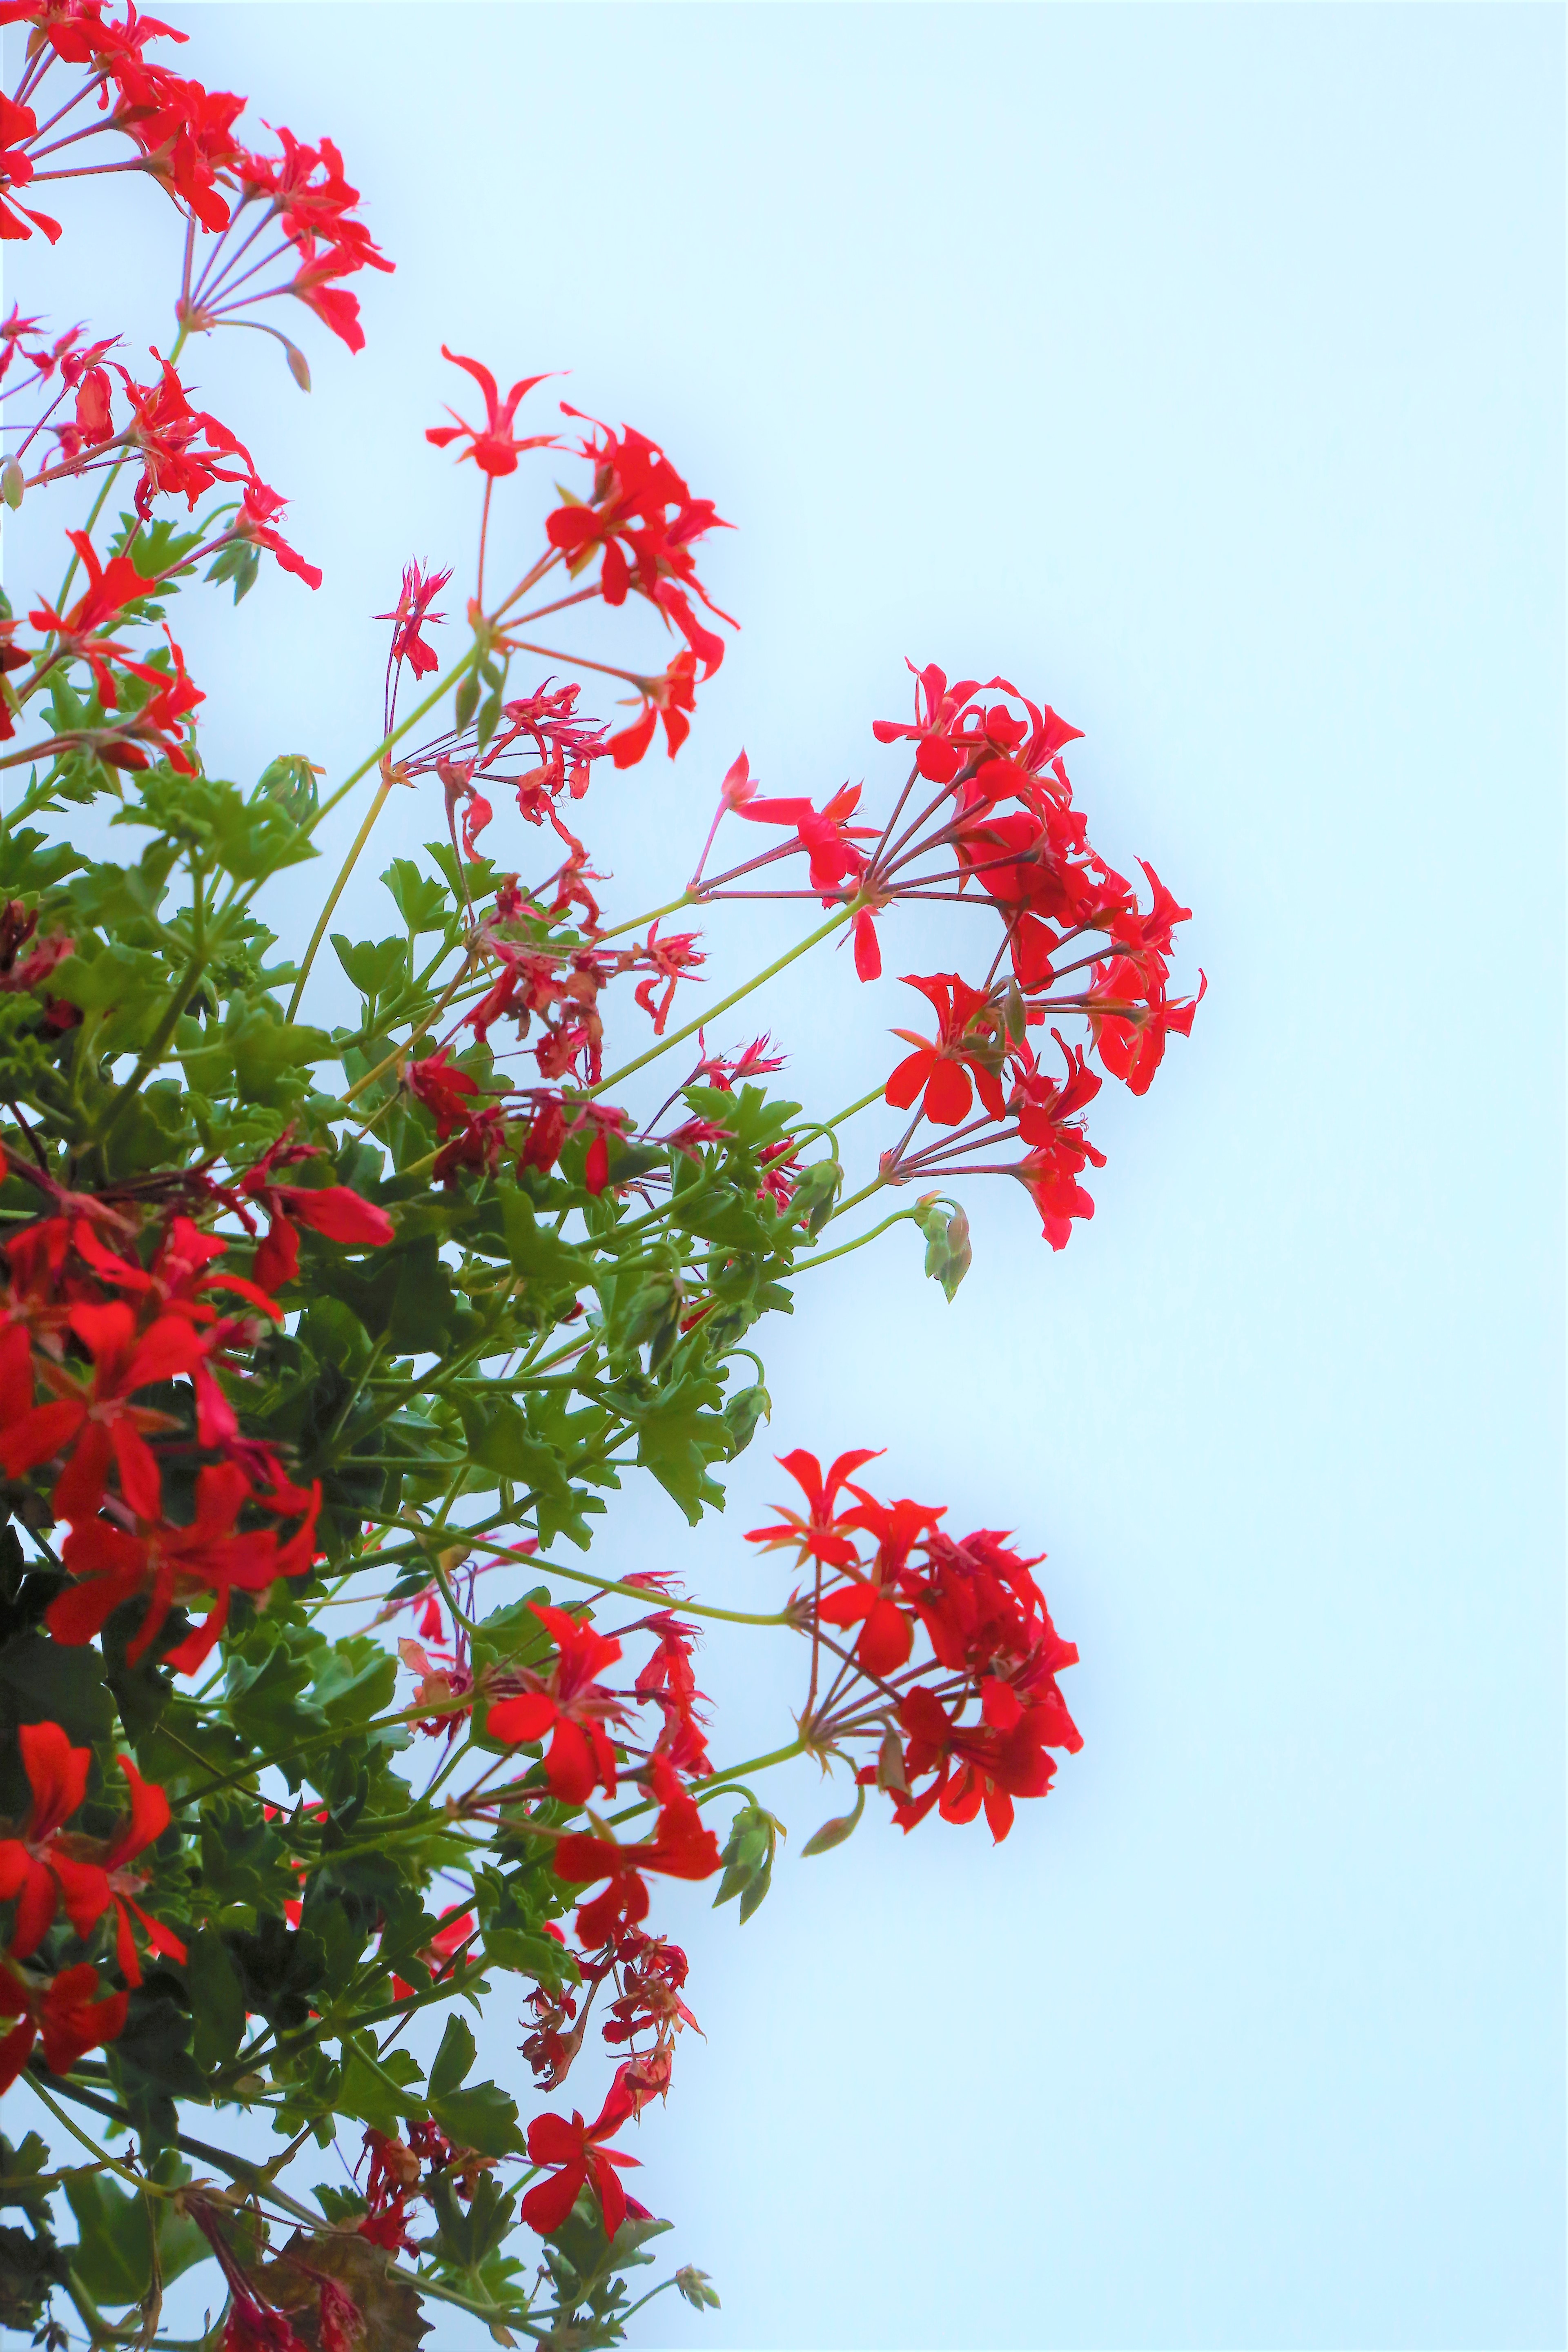
flowers, spring, nature, plant, colorful, green, pink, beautiful, flower, flowering plant, red, heteromeles, branch, tree, twig, hawthorn, chinese hawthorn, petal, sorbus, coquelicot, geranium, wildflower